Dassault Falcon 20

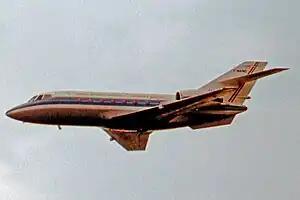
The sole Falcon 30 30-seat aircraft, intended for airline use

An improved model of the aircraft, designated the "Falcon 200", was developed, which featured more advanced jet engines and other major improvements to increase range, capacity, and comfort. The Falcon 200, along with the Falcon 20G and HU-25 models, were powered by a pair of Garrett ATF3 engines. According to the magazine "Flying", the Falcon 200 variant was more comparable to the newer Falcon 50 trijet than the original Falcon 20 model.